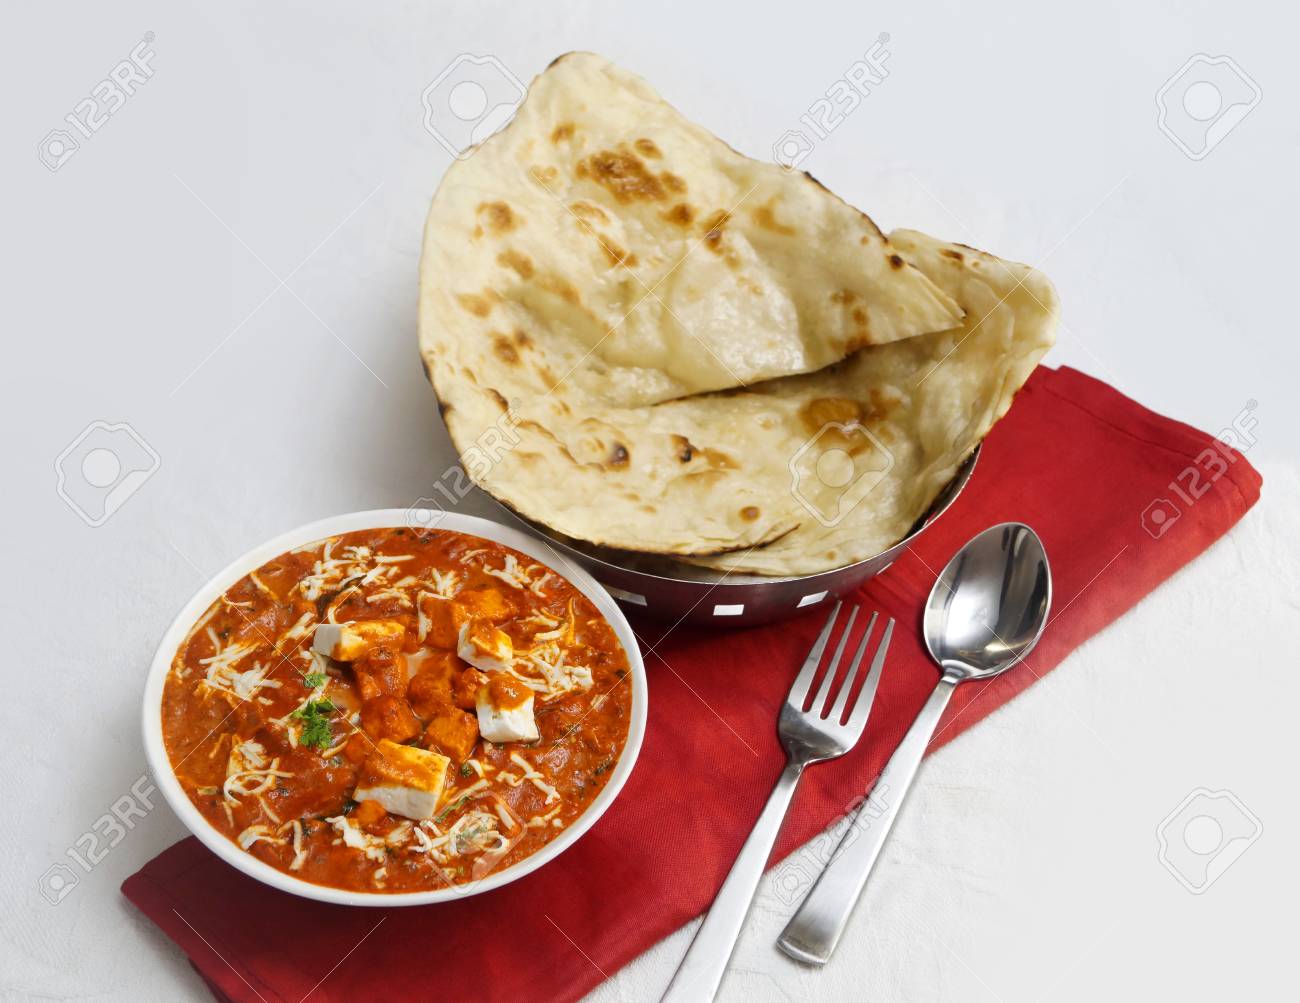
Dish: butter_naan